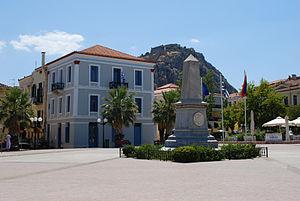
Nauplie